Margaret Geller

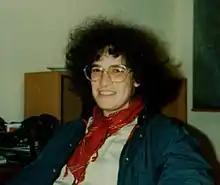
Geller in 1981.

Margaret J. Geller (born December 8, 1947) is an American astrophysicist at the Center for Astrophysics | Harvard & Smithsonian. Her work has included pioneering maps of the nearby universe, studies of the relationship between galaxies and their environment, and the development and application of methods for measuring the distribution of matter in the universe.